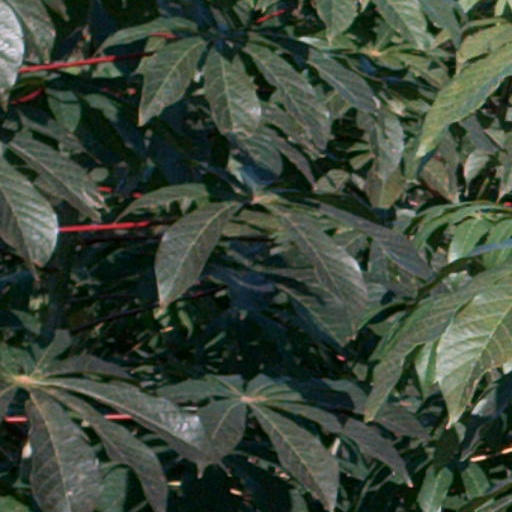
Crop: cassava